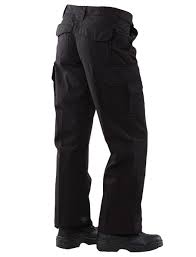
Label: Rs-24